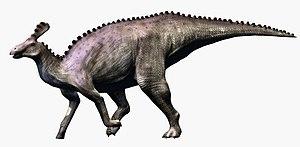
Tsintaosaurus est un genre éteint de dinosaures ornithopodes de la famille des hadrosauridés ayant vécu en Chine à la fin du Crétacé supérieur, au Campanien, il y a environ 80,7 Ma.